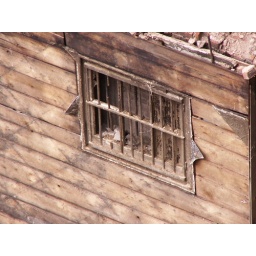
old NYC window in building next to cooper square hotel